Pain fitzJohn

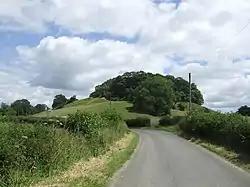
Remains of Caus Castle

The "Gesta Stephani" indicates that Pain, along with Miles of Gloucester, was a major landholder in the western part of England, and the pair managed to dominate justice in that region. According to the document the two men "raised their power to such a pitch that from the Severn to the sea, all along the border between England and Wales, they involved everyone in litigation and forced services." The later medieval writer Gerald of Wales called Miles and Pain "secretaries and privy councillors of the king".